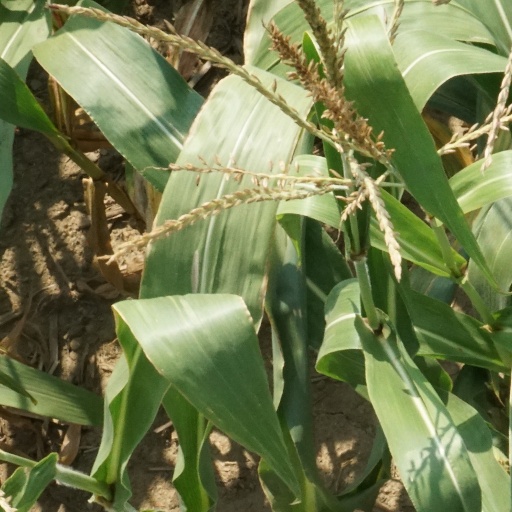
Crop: maize; corn